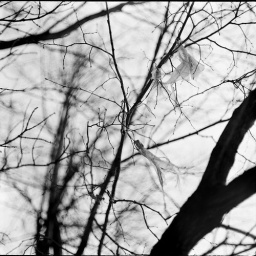
plastic flaps on the tree... the only leaves in gray february..camera: Kiev-60 with MC Biometar 2,8/80 lensefilm: Ilford FP4 plus